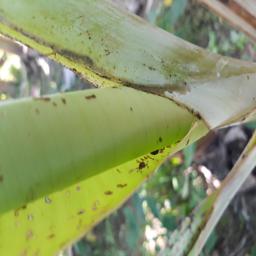
Label: BANANA APHIDS